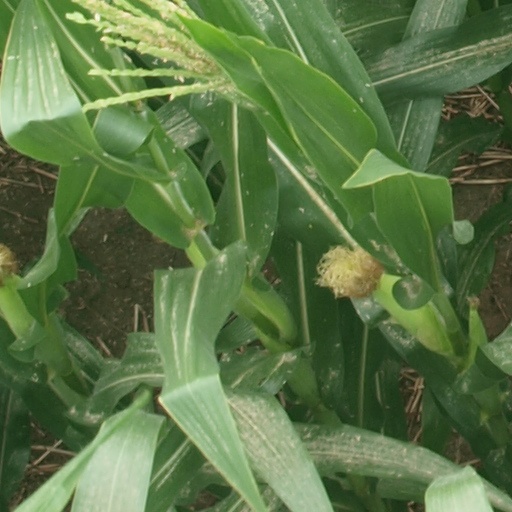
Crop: maize; corn